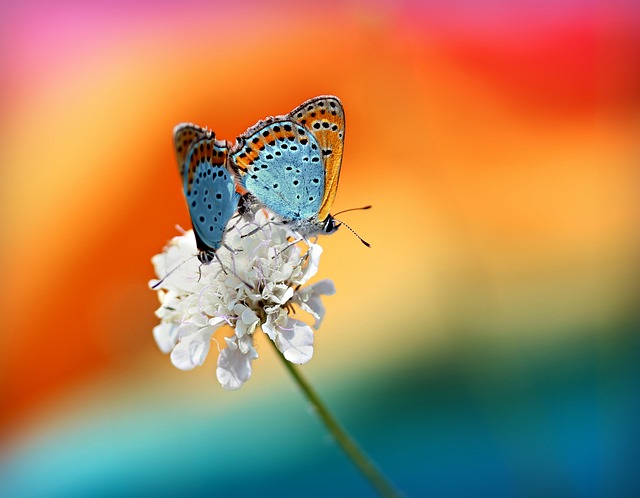
Label: farfalla